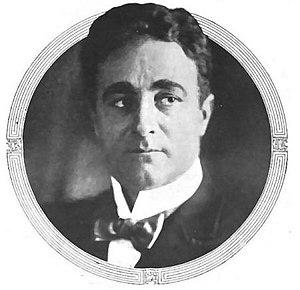
Wilfred Lucas est un acteur, réalisateur et scénariste américain, d'origine canadienne, né Norman Wilfred Lucas, le 30 janvier 1871 en Ontario et mort le 5 décembre 1940 à Los Angeles.